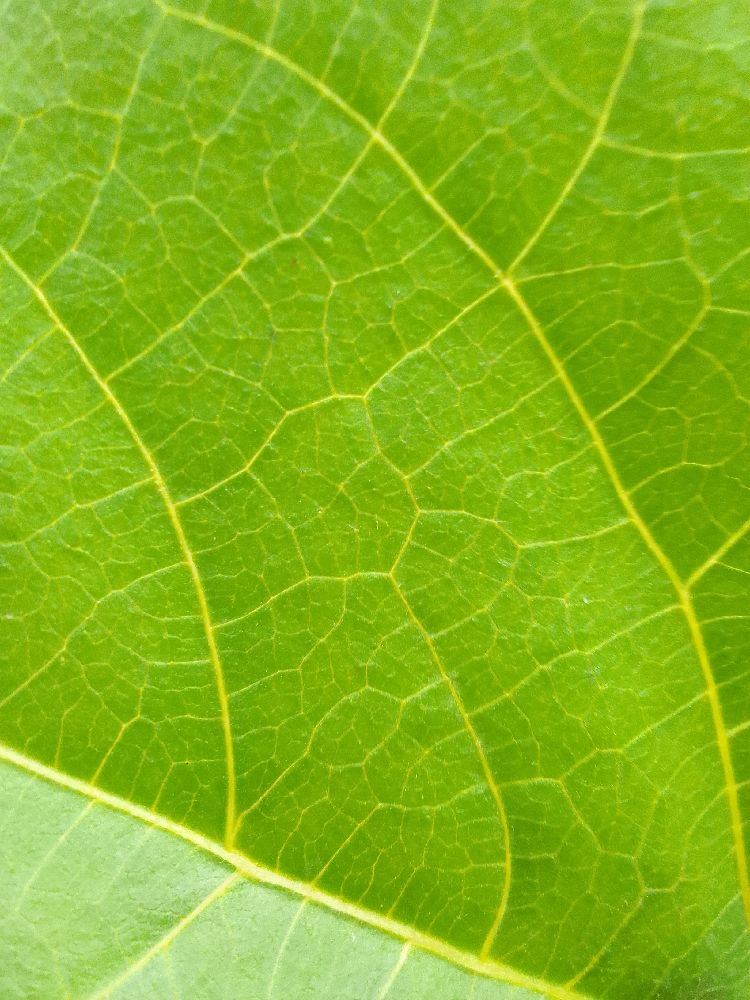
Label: healthy